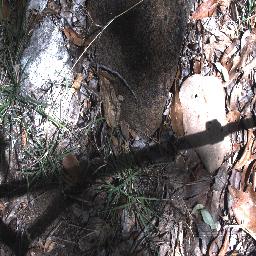
Label: negative